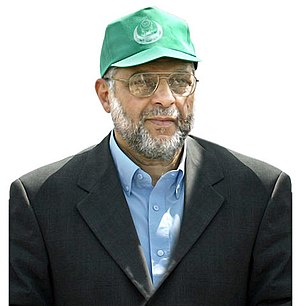
Abdel Aziz al-Rantissi
Dr. Abdel Aziz al-Rantissi var en palestinsk politiker og en af stifterne af den sunni-muslimske modstandsbevægelse Hamas. Han var uddannet læge og blev leder af Hamas i Gaza efter Sheikh Ahmed Yassins likvidering. Få uger efter blev også al-Rantissi dræbt under et israelsk luftangreb.